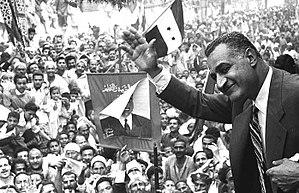
Gamal Abdel Nasser Hussein, né le 15 janvier 1918 à Alexandrie et mort le 28 septembre 1970 au Caire, est un homme d'État égyptien. Il fut le second président de la République d'Égypte de 1956 à sa mort. Après une carrière militaire, il organisa en 1952 le renversement de la monarchie et accéda au pouvoir. À la tête de l'Égypte, il mena une politique socialiste et panarabe appelée nassérisme. Il est aujourd'hui considéré comme l'un des dirigeants les plus influents du XXᵉ siècle.